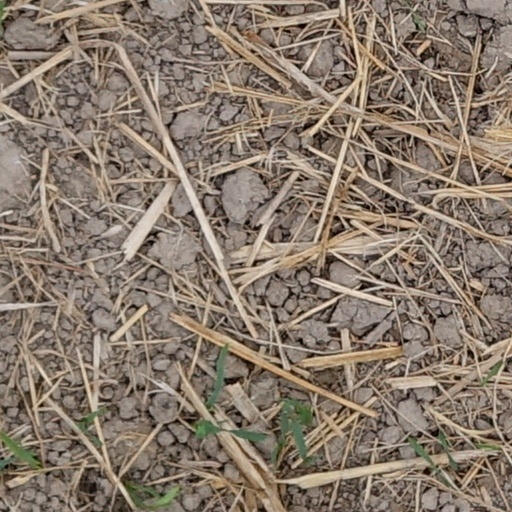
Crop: wheat